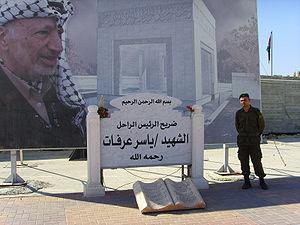
La Mouqata'a désigne, depuis les Accords d'Oslo de 1993, les bureaux gouvernementaux de l'Autorité palestinienne et le quartier général de l'administration locale palestinienne. Le terme vient de l'arabe et est plus généralement utilisé pour désigner un quartier général gouvernemental. Principalement deux « Mouqata'as » ont été utilisées par le pouvoir palestinien, à Ramallah en Cisjordanie et dans la ville de Gaza. Ces bâtiments furent construits à l'époque du mandat britannique sur la Palestine et étaient utilisés par le pouvoir colonial.